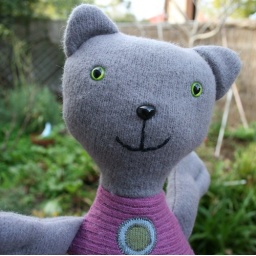
cat in grape dress 1